Cristatusaurus

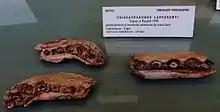
Holotype specimen (MNHN GDF 366), consisting of jaw fossils, Muséum national d'Histoire naturelle, Paris

The first fossils of "Cristatusaurus" were found in 1973 by French paleontologist Philippe Taquet at Gadoufaoua, a locality within the Elrhaz Formation in Niger. The holotype specimen, cataloged under the number MNHN GDF 366, consists of two premaxillae (frontmost snout bones), a partial right (main upper jaw bone), and a fragment from the mandible. Several paratypes have been assigned: MNHN GDF 365, a snout of two articulated premaxillae; as well as MNHN GDF 357, 358, 359 and 361, four dorsal vertebrae. Two thumb claws from separate specimens were also subsequently attributed to "Cristatusaurus". In 1984, the premaxilla specimens MNHN GDF 365 and 366 were first described in detail by Taquet, where he referred them to an unnamed new theropod within the family Spinosauridae, because of shared characteristics with the holotype dentary of "Spinosaurus aegyptiacus". At the time Taquet believed these specimens belonged to the creature's lower jaw, since no theropod was known then with over five teeth in the premaxilla, while "Cristatusaurus" had seven. This was later proven incorrect in 1996 by Brazilian paleontologists Alexander Kellner and Diogenes Campos, in light of the discoveries of other spinosaurids preserving upper jaw tips with over five teeth.